Chelsea (Delaware City, Delaware)

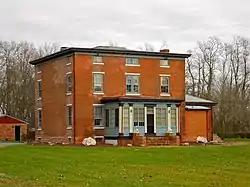
Chelsea, December 2011

Chelsea is a historic home located in Delaware City, New Castle County, Delaware. It was built in 1848 by Thomas Clark, and is a three-story, three-bay-square brick block with a low, almost flat, hipped roof surmounted by a widow's walk. It is in a regional variation of the Italianate / Greek Revival style. It has a low, one-story wing at the east side, a wide, one-story glass-enclosed front porch and a large, two-story addition to the rear of the house.